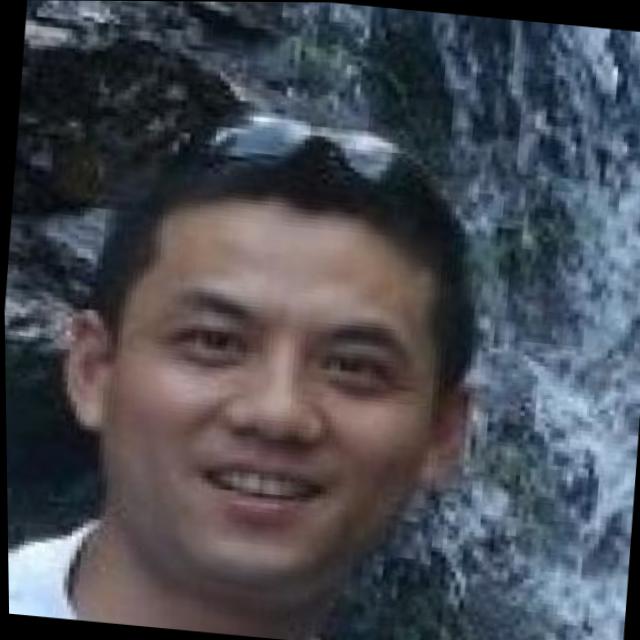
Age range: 21-44